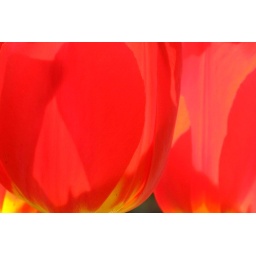
backlit red tulips with yellow centers, in the neighborhood